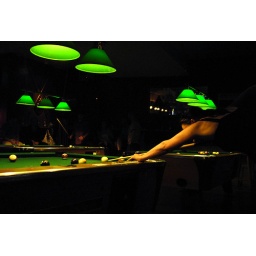
Wanted to capture the green of the felt and the green of the banker's lights floating over the tables